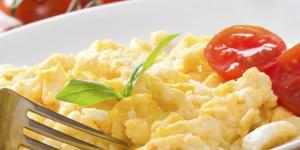
huevos revueltos al gusto